Poor relief

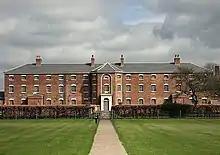
The Workhouse, Southwell, Nottinghamshire, UK

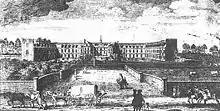
Exeter Work House 1744

By the mid to late 18th century most of the British Isles was involved in the process of industrialization in terms of production of goods, manner of markets and concepts of economic class. In some cases, factory owners "employed" children without paying them, thus exacerbating poverty levels. Furthermore, the Poor Laws of this era encouraged children to work through an apprenticeship, but by the end of the 18th century the situation changed as masters became less willing to apprentice children, and factory owners then set about employing them to keep wages down. This meant that there were not many jobs for adult labourers. For those who could not find work there was the workhouse as a means of sustenance.